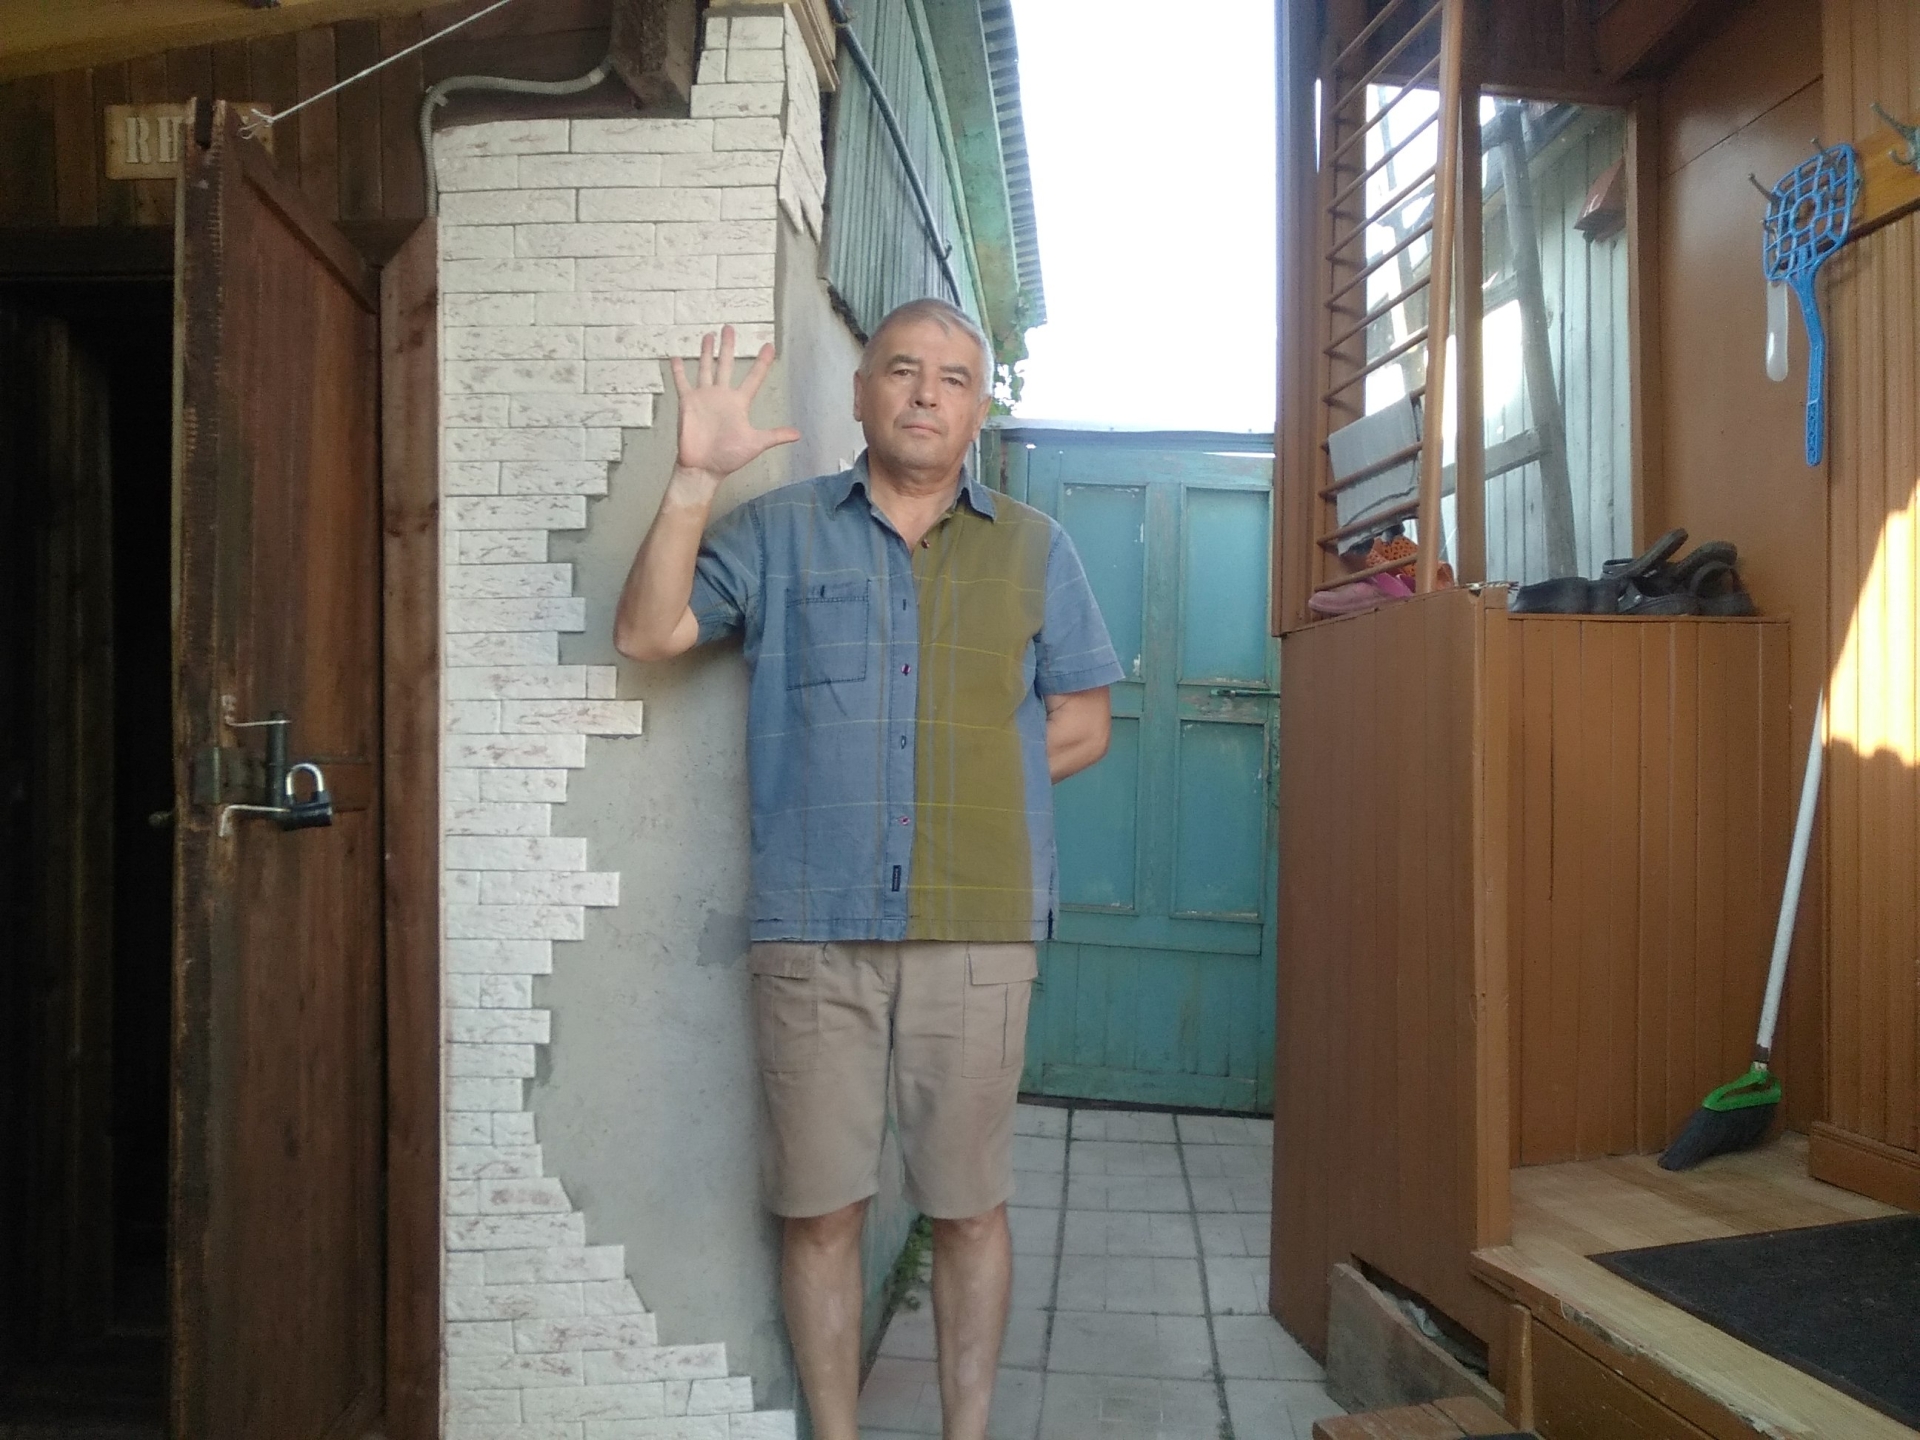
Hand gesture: palm